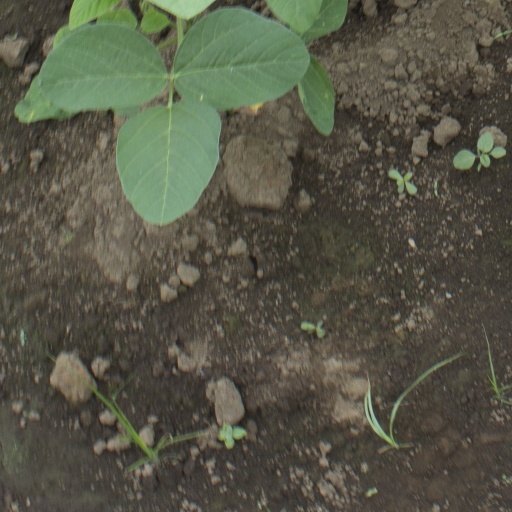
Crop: soybean